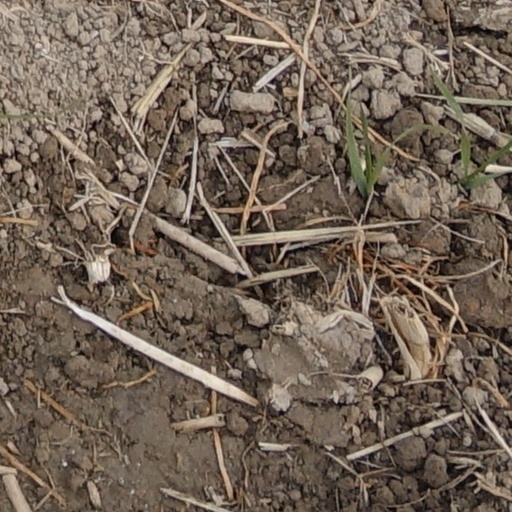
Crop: wheat